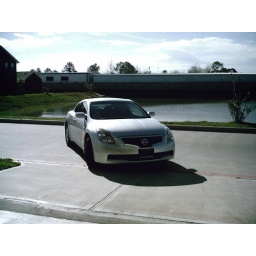
The monkey lived through the crash of the red car and is now sitting in the front passanger seat.